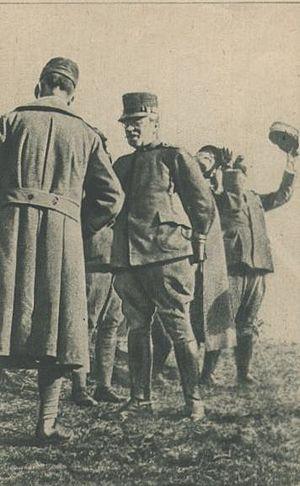
Le général Luigi Cadorna, généralissime des armées italiennes sur le front du Trentin au milieu de son état-major.